François Amédée Doppet

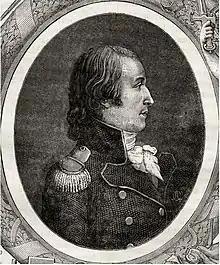

François Amédée Doppet (16 March 1753 – 26 April 1799) was a Savoyard who briefly commanded three French armies during the French Revolutionary Wars without distinction. During the 1770s he enlisted in the French cavalry. Quitting the army after three years, he became a physician after studying medicine at Turin. Later moving to Paris, he became a writer of poems, romances and medical works while also dabbling in aphrodisiacs and mesmerism.